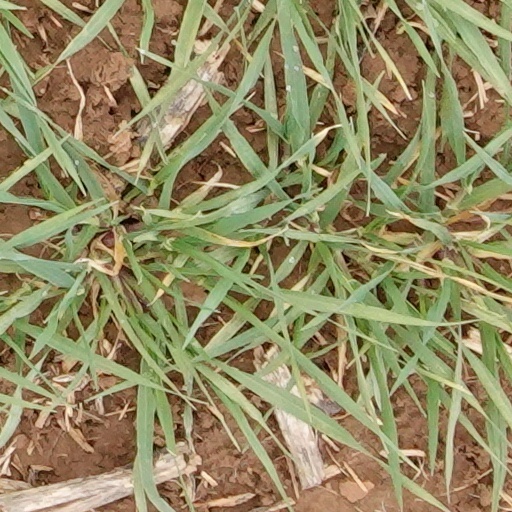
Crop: wheat